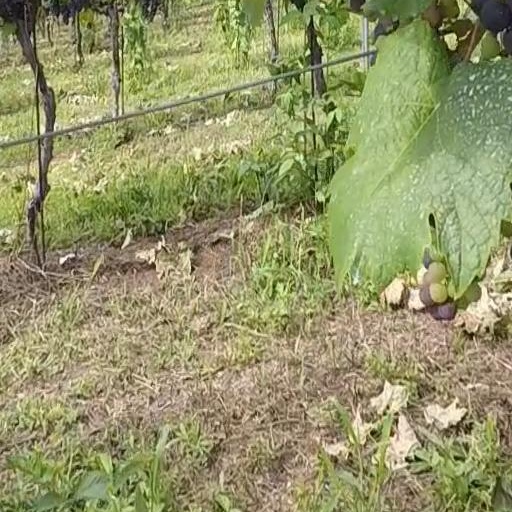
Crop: grape